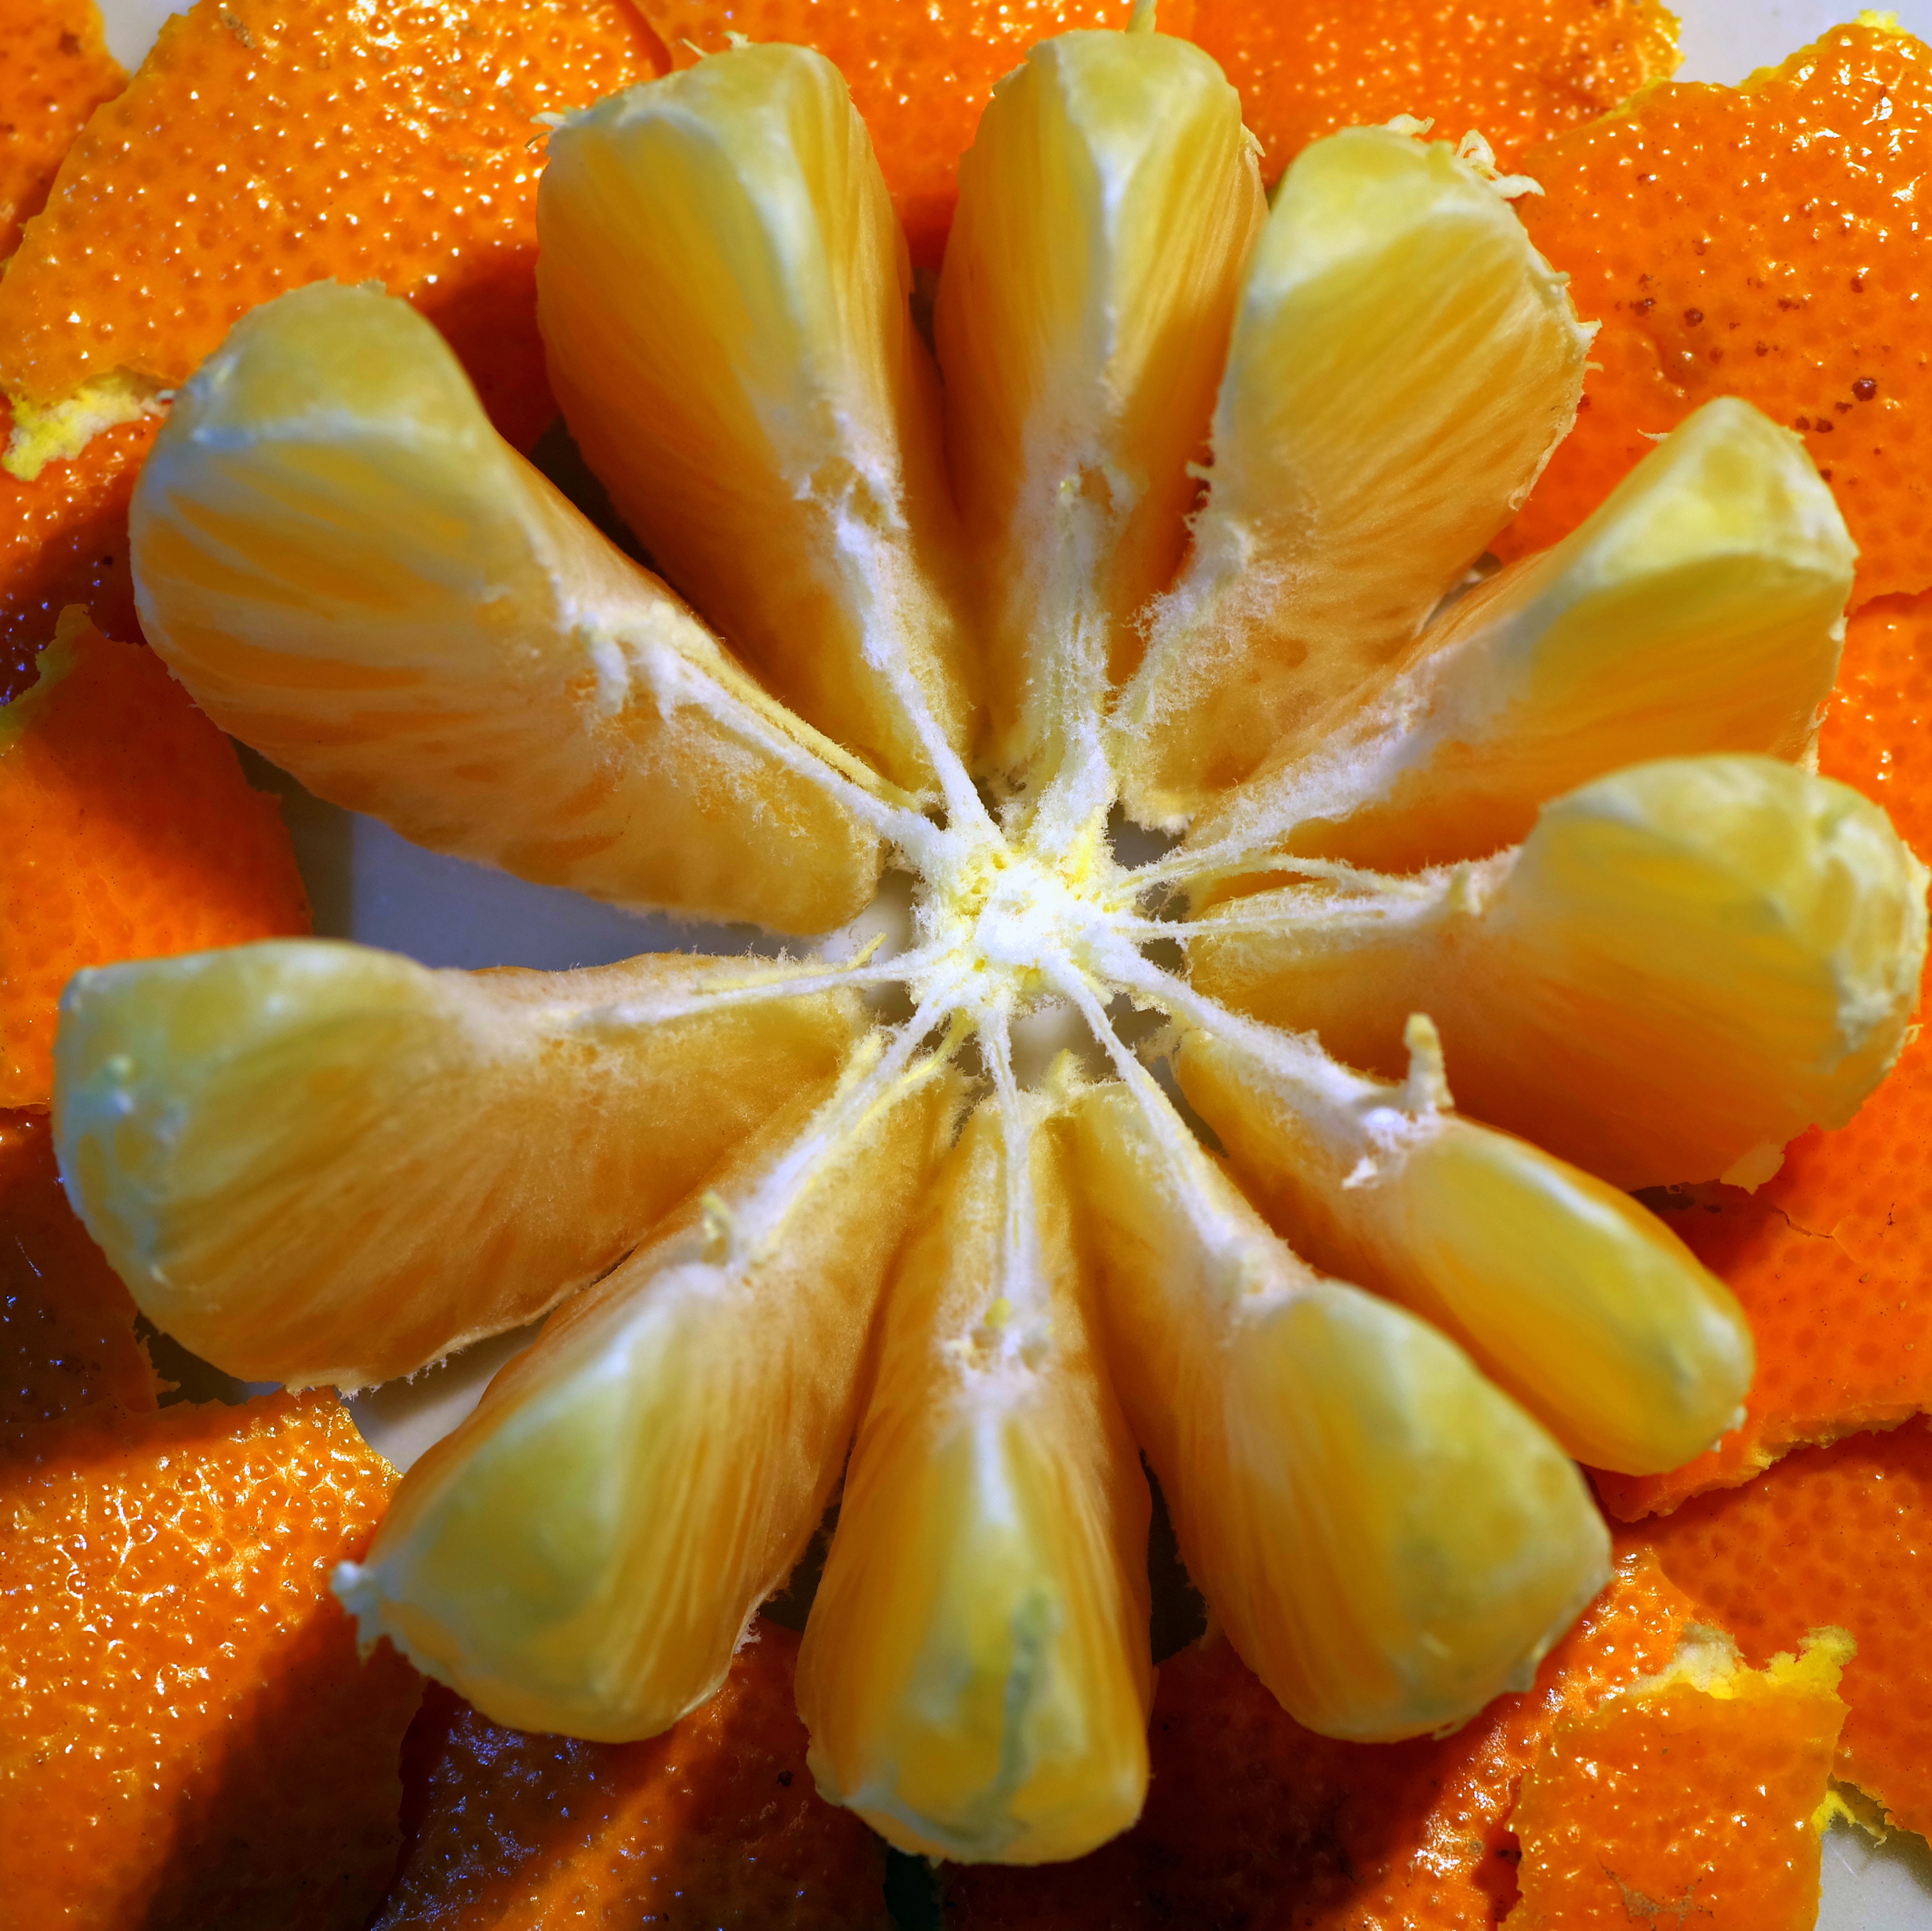
light, plant, fruit, leaf, flower, petal, orange, food, produce, community, autumn, yellow, health, circle, vitamin, symmetry, mandarin, total, diet, citrus, rosette, macro photography, flowering plant, replacement lamp, starfruit, the unity of the, lighten, land plant